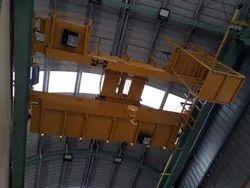
Label: Double_Girder_EOT_Crane